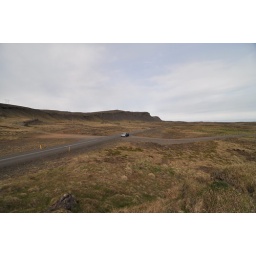
kate waiting in the car, me walking around in socks, passenger door wide open.